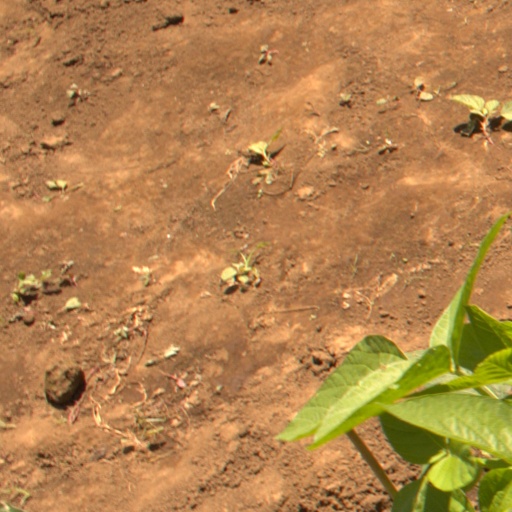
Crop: soybean